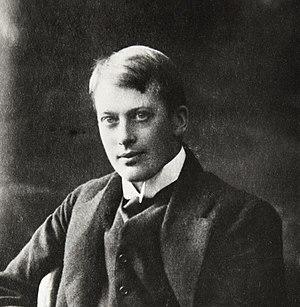
Wäinö Gustaf Palmqvist est un architecte finlandais. Il est surtout connu pour ses conceptions de bâtiments industriels et commerciaux.